Line 3 (Guangzhou Metro)

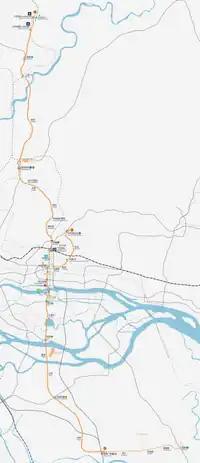
Line 3 drawn to scale.

Line 3 started out as a short peripheral line in Guangzhou's "Five-Line" subway masterplan in the early 1990s. It was envisioned as a north south circulator line for the Tianhe District's new CBD connecting Guangzhou East railway station with the proposed Zhujiang New Town CBD, crossing the Pearl River to Chigang station on what was then Line 2 and turning east to Xinzhou. Essentially taking over the section of Today's Line 8 between Chigang and Wanshengwei stations. However at the time it was planned to run under Liede Avenue just east of the new CBD instead of under Xiyu West Road like it does today. In Guangzhou's updated "Seven-Line" subway masterplan published in the late 1990s the proposed Line 3 plan was extended north to arc over old Guangzhou terminating around Chatou Station on Line 12 and Line 13. Additionally the southern section of the line was rerouted southwest roughly following today's Line 12 between Chigang and Luntou, with the section east to Xinzhou mostly being taken over by what is today Line 8.